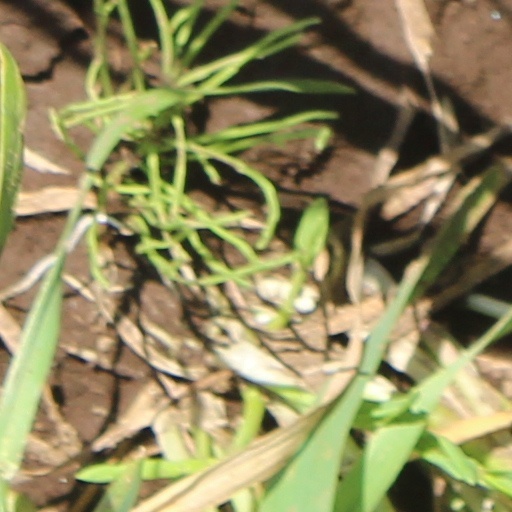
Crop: wheat